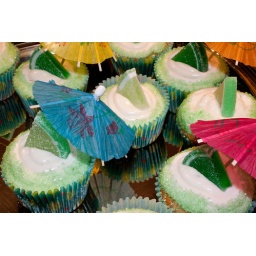
Margarita cake with tequila lime frosting, a candy lime wedge, green sugar around the edge, and a cocktail umbrella.